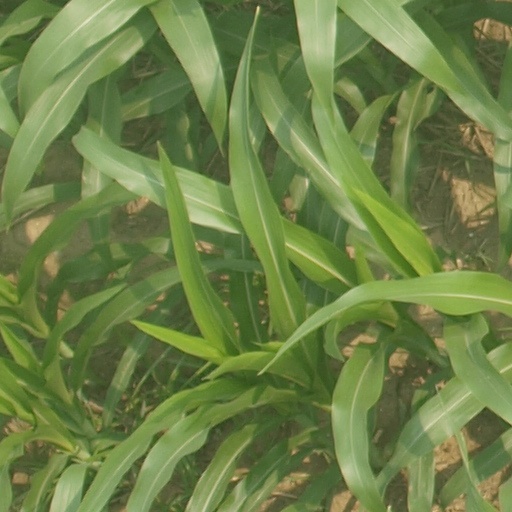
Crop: maize; corn